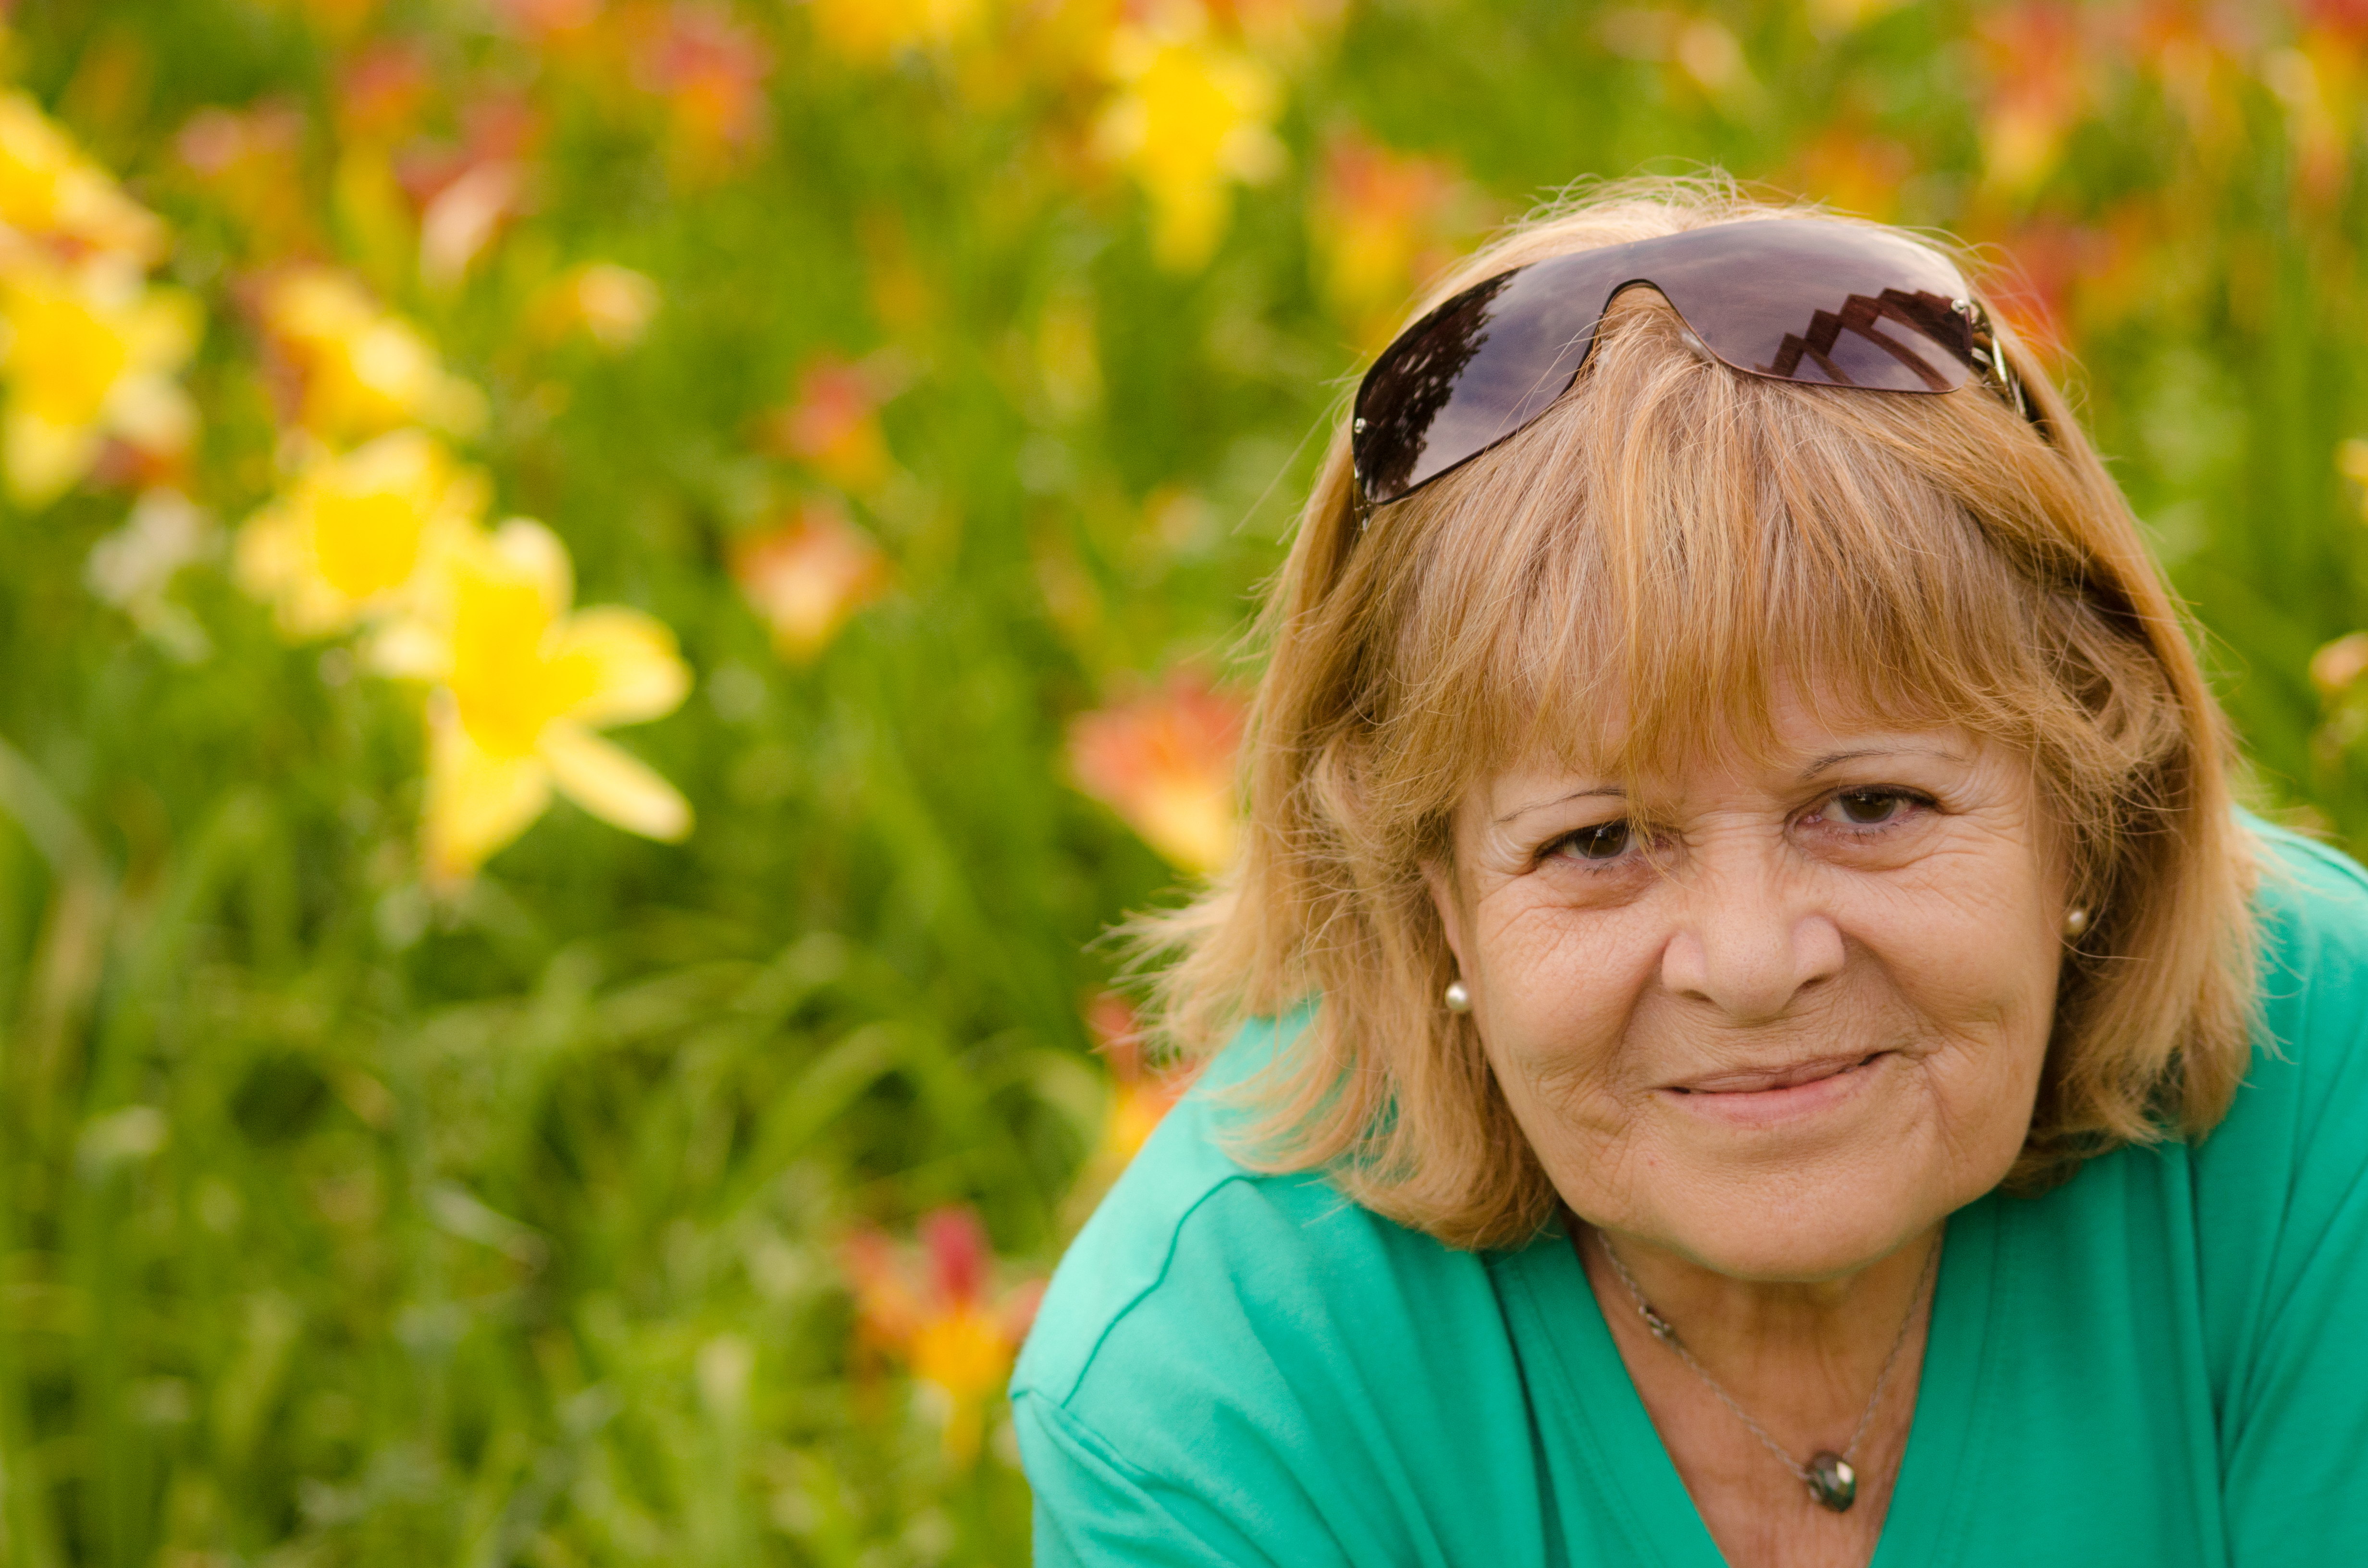
mother, nature, green, smile, happy, woman, older, model, blond, love, People in nature, facial expression, people, yellow, grass, spring, leaf, plant, flower, glasses, fun, child, meadow, wildflower, eyewear, photography, portrait, portrait photography, fawn